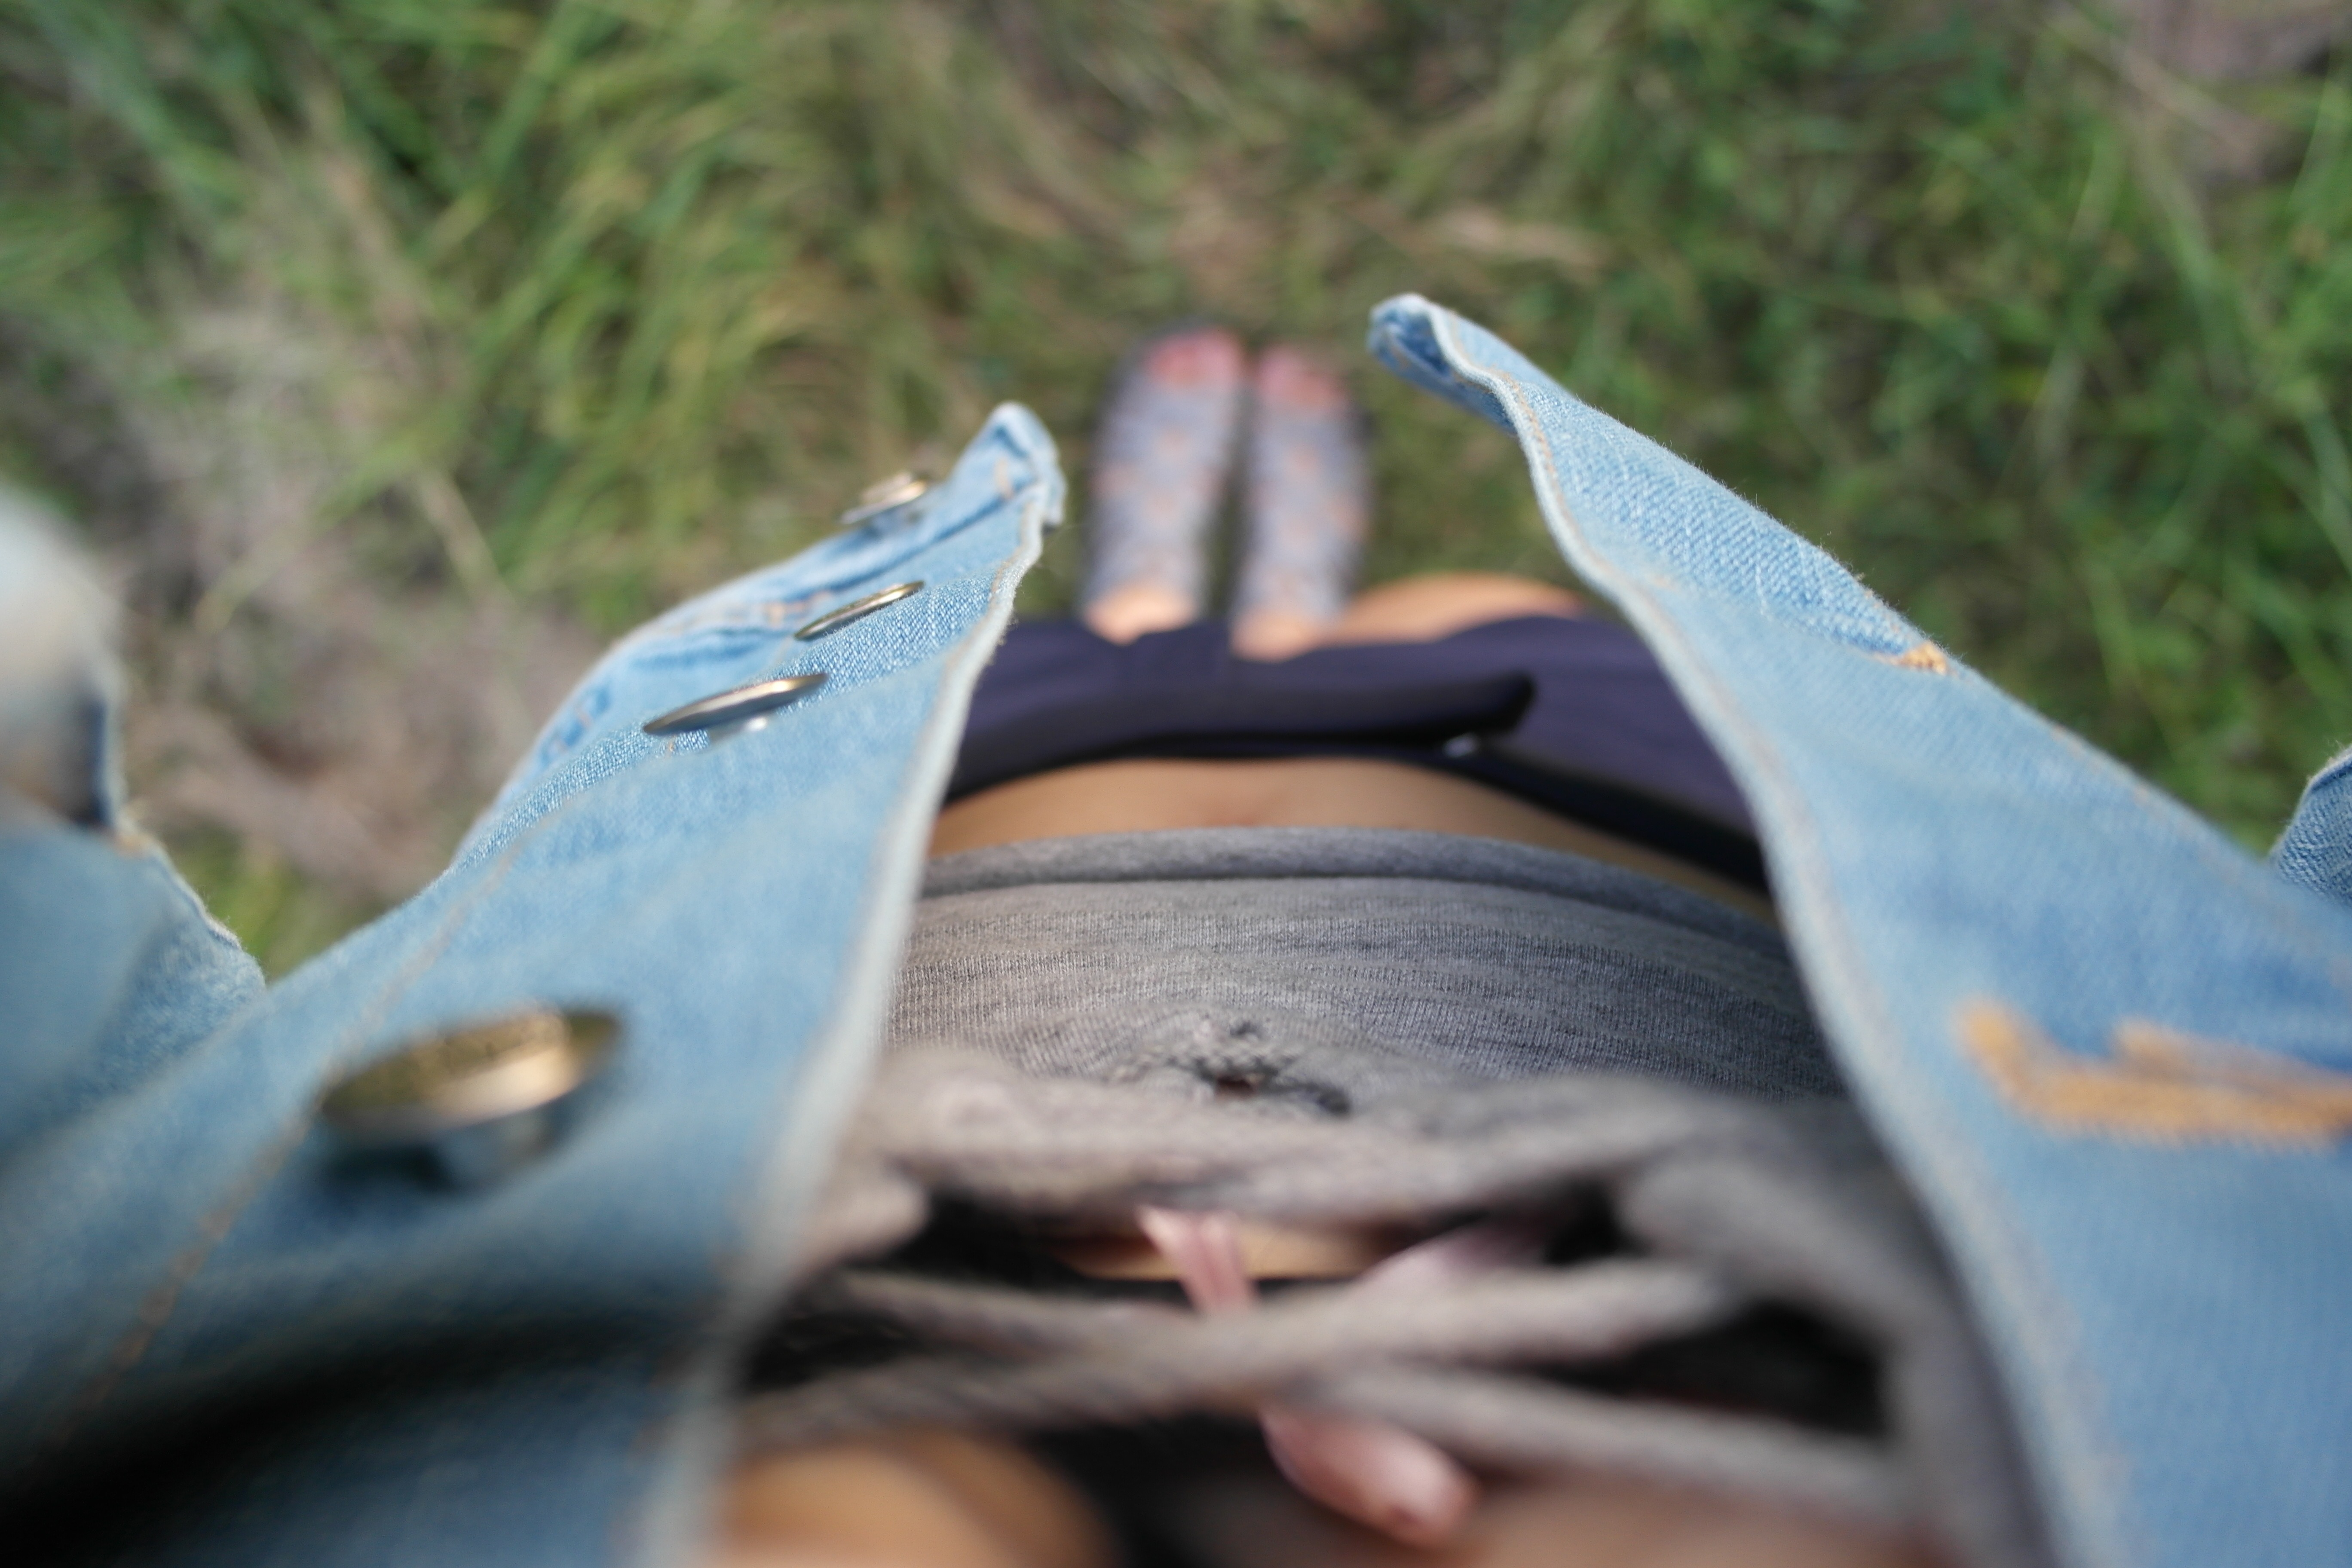
hand, girl, view, summer, leg, finger, blue, clothing, close up, denim vest